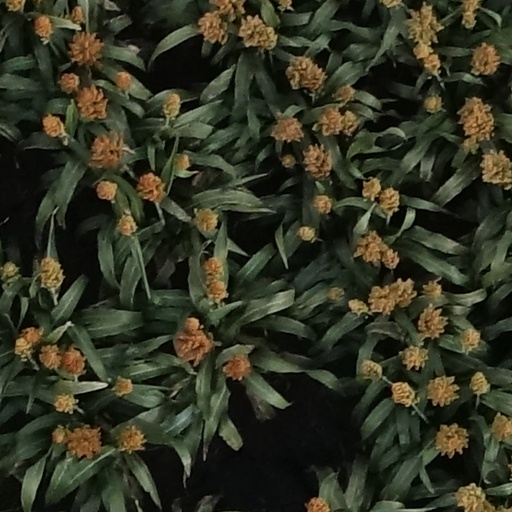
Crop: sorghum